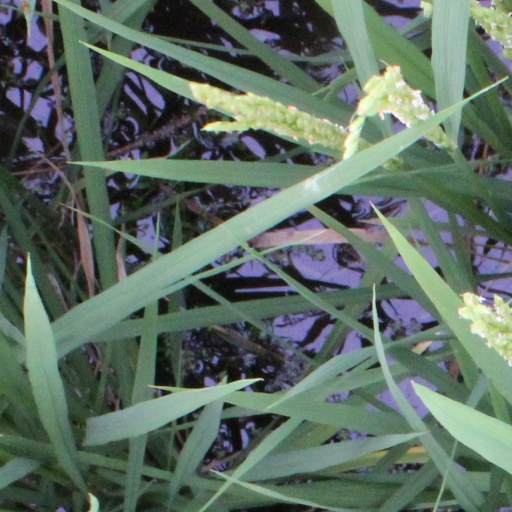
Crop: rice